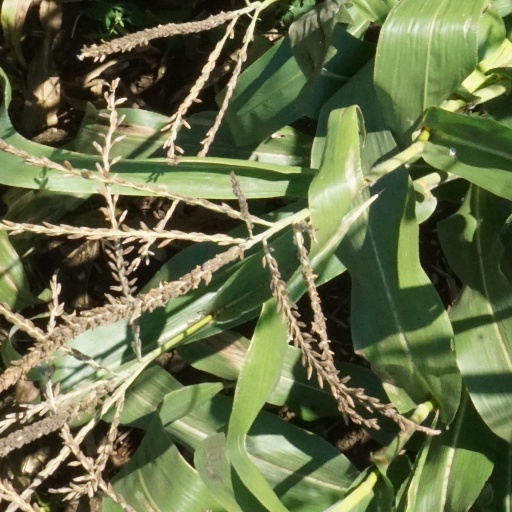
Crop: maize; corn